Old Greenwood High School

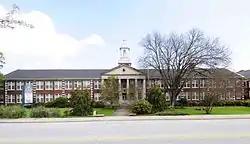
Old Greenwood High School, March 2012

Old Greenwood High School is a historic high school building located at Greenwood, Greenwood County, South Carolina. It was designed by the firm of Wilson, Berryman & Kennedy and built in 1925–1926. It is a complex of three brick buildings – the main building, the auditorium, and the gymnasium – each of which is in the Georgian Revival style and form a Palladian configuration. Each of the three buildings features a portico supported by six Tuscan order columns. The complex was completed with construction of the gymnasium building in 1929–1930.